The Winter's Tale

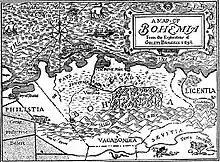
A fanciful 1896 map by Gelett Burgess showing Bohemia's seacoast

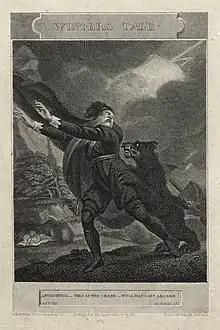
An 1807 print of Act III, Scene iii: Exit Antigonus chased by a bear.

While the language Paulina uses in the final scene evokes the sense of a magical ritual through which Hermione is brought back to life, there are several passages which suggest a far likelier case – that Hermione simply fainted, rather than died, at her trial in Act III, and that Paulina hid her at a remote location to protect her from Leontes' wrath and that the re-animation of Hermione does not derive from any magic. The Steward announces that the members of the court have gone to Paulina's dwelling to see the statue; Rogero offers this exposition: "I thought she had some great matter there in hand, for she [Paulina] hath privately twice or thrice a day, ever since the death of Hermione, visited that removed house" (5.2. 102–105). Further, Leontes is surprised that the statue is "so much wrinkled", unlike the Hermione he remembers. Paulina answers his concern by claiming that the age-progression attests to the "carver's excellence", which makes her look "as [if] she lived now". Hermione later asserts that her desire to see her daughter allowed her to endure 16 years of separation: "thou shalt hear that I, / Knowing by Paulina that the oracle / Gave hope thou wast in being, have preserved / Myself to see the issue" (5.3.126–129).